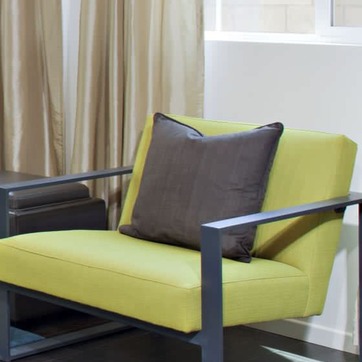
Material: fabric